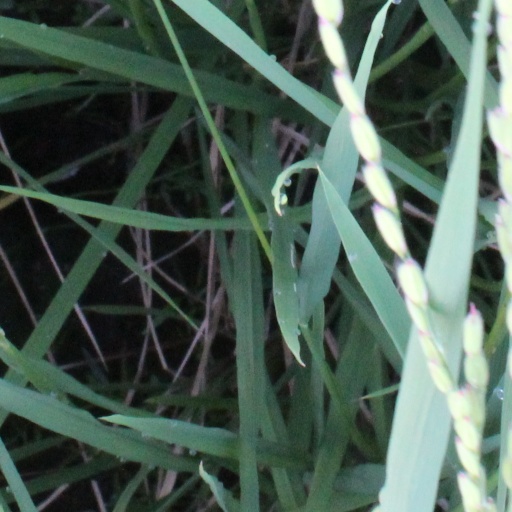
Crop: rice